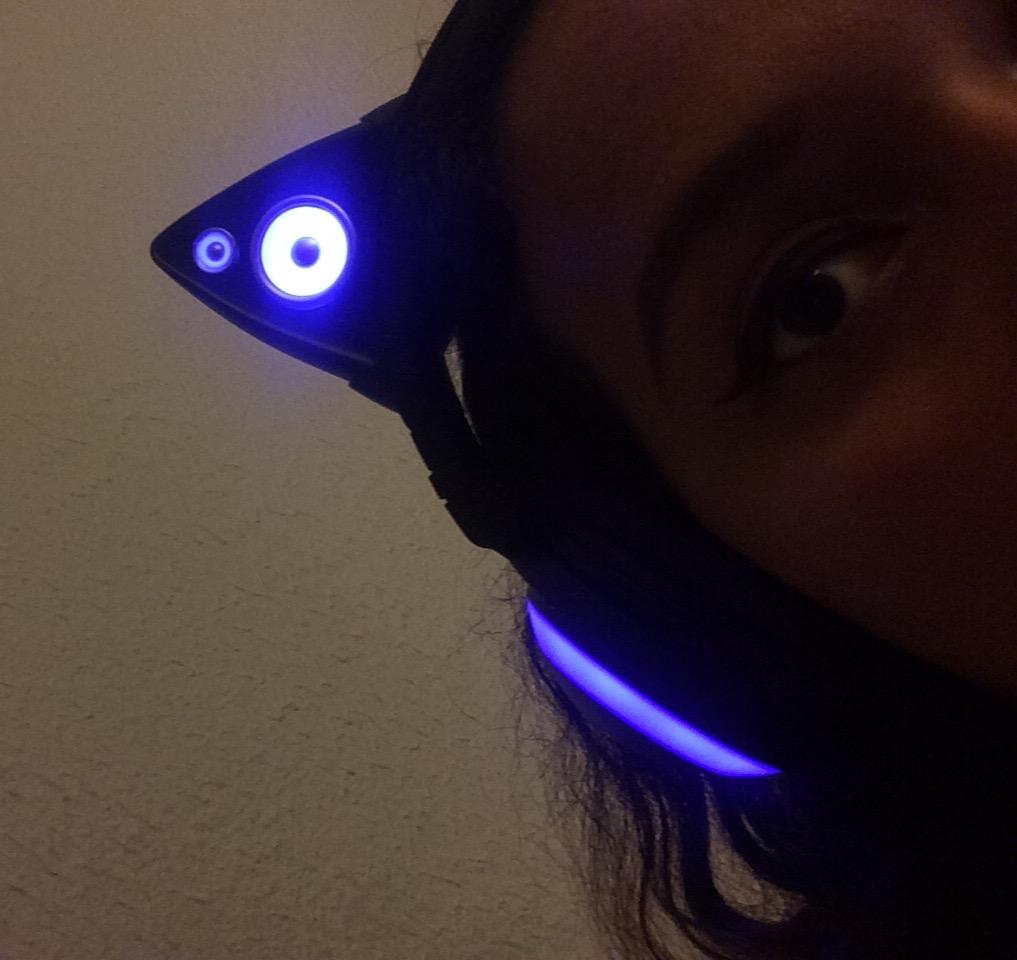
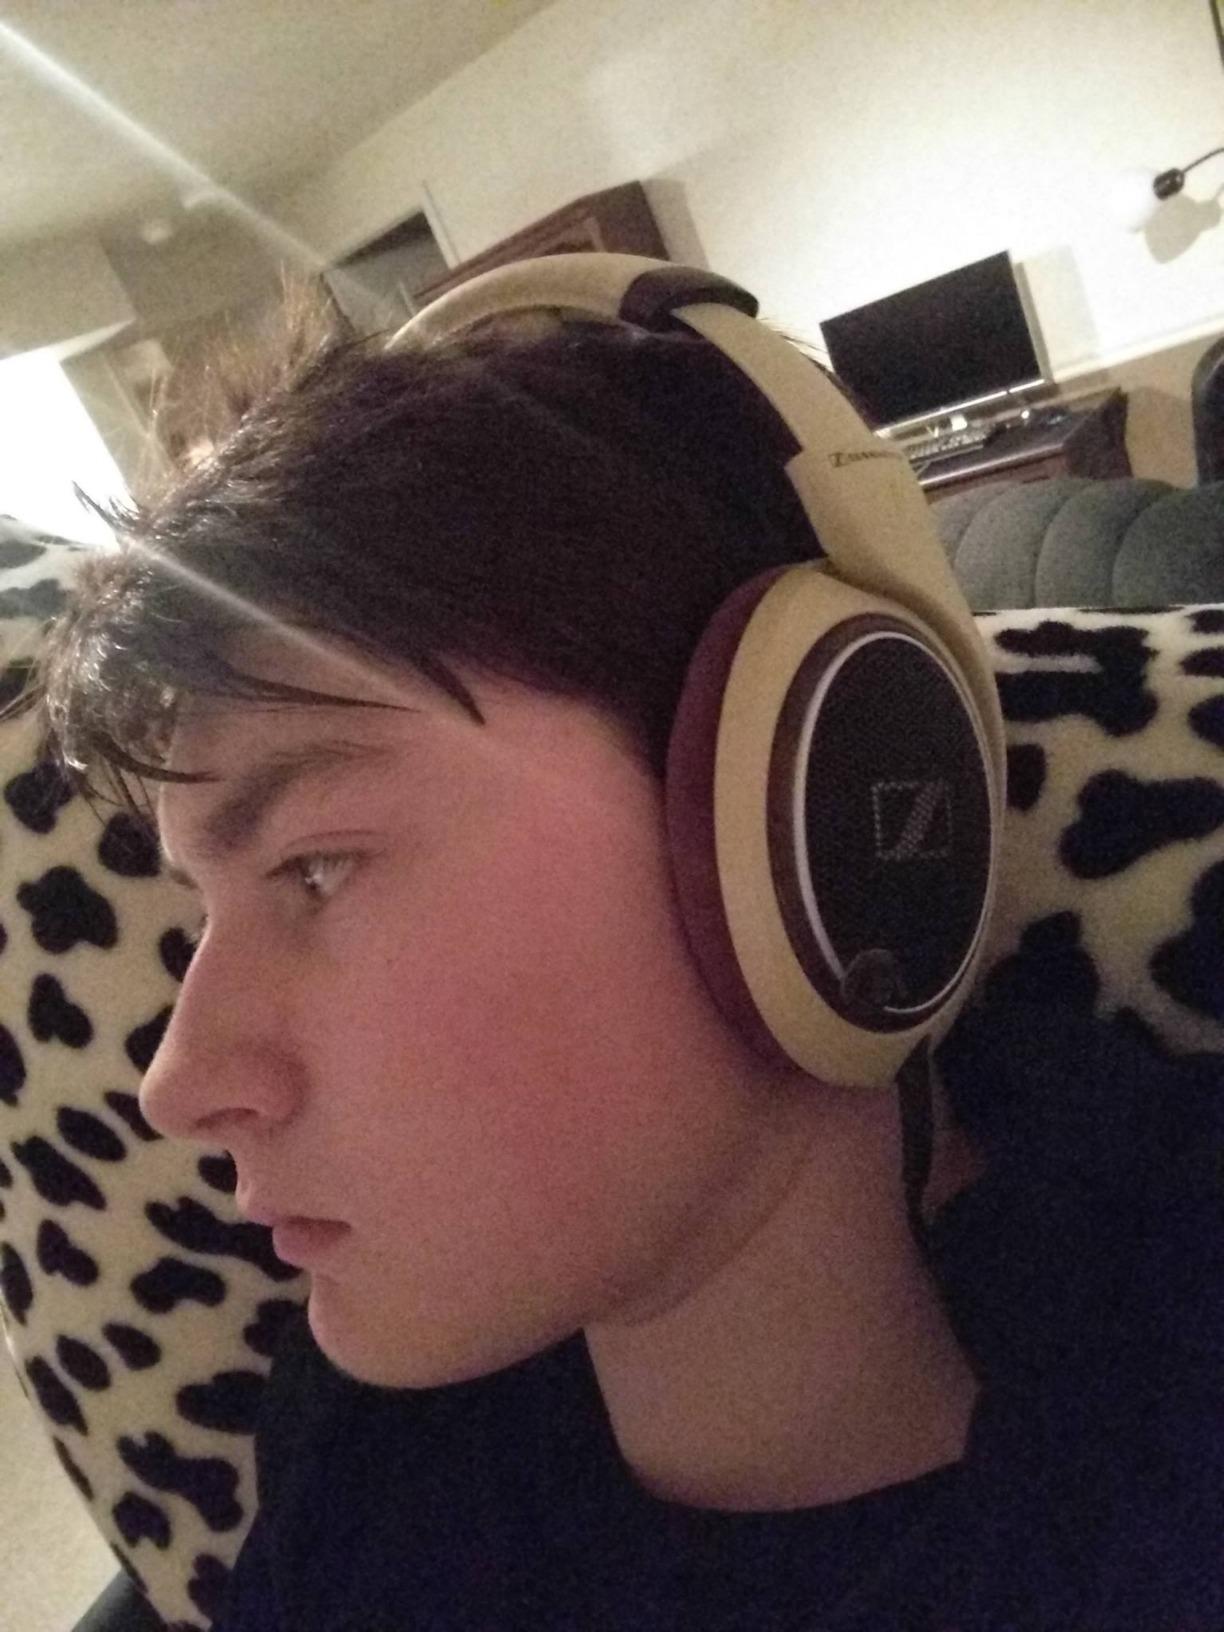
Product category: headphones
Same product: no